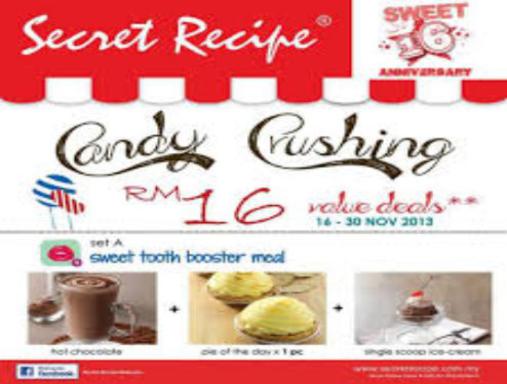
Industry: Food